Alberta Highway 34

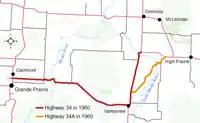
Alignments of former Highways 34 and 34A between 1960 and 1966

Within a year, the northernmost segment of the new Highway 34 realignment was renumbered Highway 2 in 1960 from just north of the Little Smoky River to Highway 49 near Donnelly. This was due to a realignment of Highway 2 from Triangle west to meet Highway 34 just north of the Little Smoky River. The Highway 2 realignment was also responsible for the shortening of Highway 34A by as the final stretch prior to Triangle became part of Highway 2.